Cytochrome P450 engineering

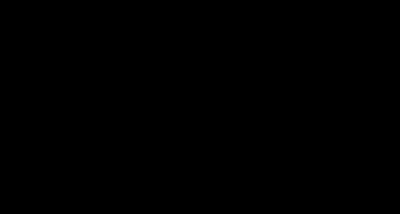
Figure 3. Comparison of axial ligand effects on the ferric-peroxo anion in CYP125's catalytic cycle

Aside from their synthetic utility, P450 enzymes have also been engineered to better understand their biochemistry. Based on the proposed catalytic cycle, an axially ligated thiolate moiety (cysteine) donates electron density to the metal center aiding in protonation of a ferric-peroxo anion intermediate (O-O-Fe) which upon water loss generates a C-H bond reactive iron-oxo species (O=Fe). Alternatively, if the ferric-peroxo anion remains un-protonated, this reactive species can mediate C-C bond cleavage in aldehyde-containing substrates (deformylation). In order to better understand intermediate dichotomy between the ferric-peroxo anion and iron-oxo species, CYP125 (which is responsible for various metabolic processes including cholesterol degradation) was engineered to replace the axial ligated cysteine residue with selenocysteine (SeCYP125). In turn, it was observed that SeCYP125 favors formation of oxidized products vs deformylated products when reacted with cholesterol-26-aldehyde, indicating that increased electron donation from selenocysteine relative to cysteine results in a higher proportion of iron-oxo relative to ferric-peroxo anion (Figure 3).